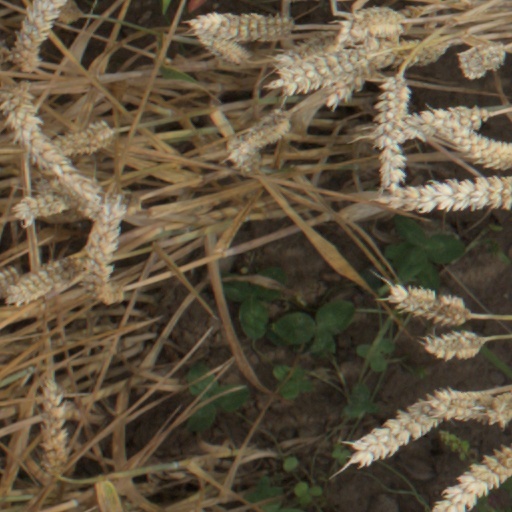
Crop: wheat